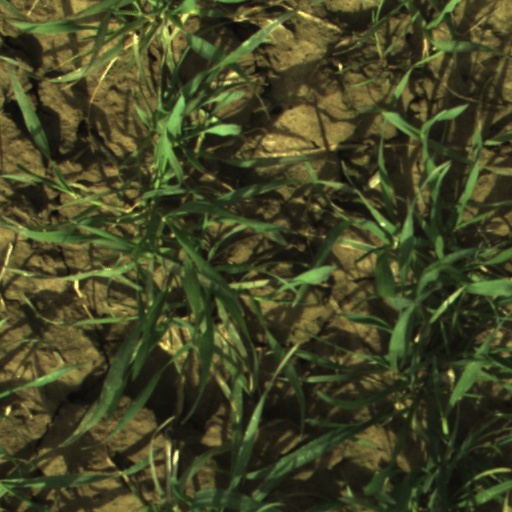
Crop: wheat